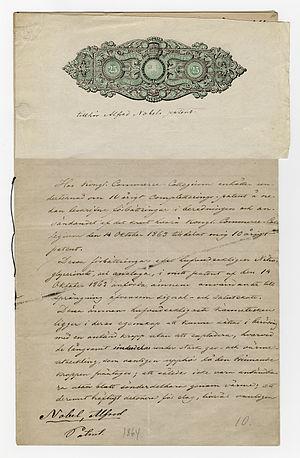
La dynamite est un explosif fabriqué avec de la nitroglycérine. Elle est 1,25 fois plus puissante que le TNT. Découverte par Alfred Nobel en 1866, la dynamite a été très utilisée, notamment dans l'industrie minière, jusqu'à son remplacement par des explosifs plus puissants et plus faciles à manipuler, comme ceux de la famille des plastics.